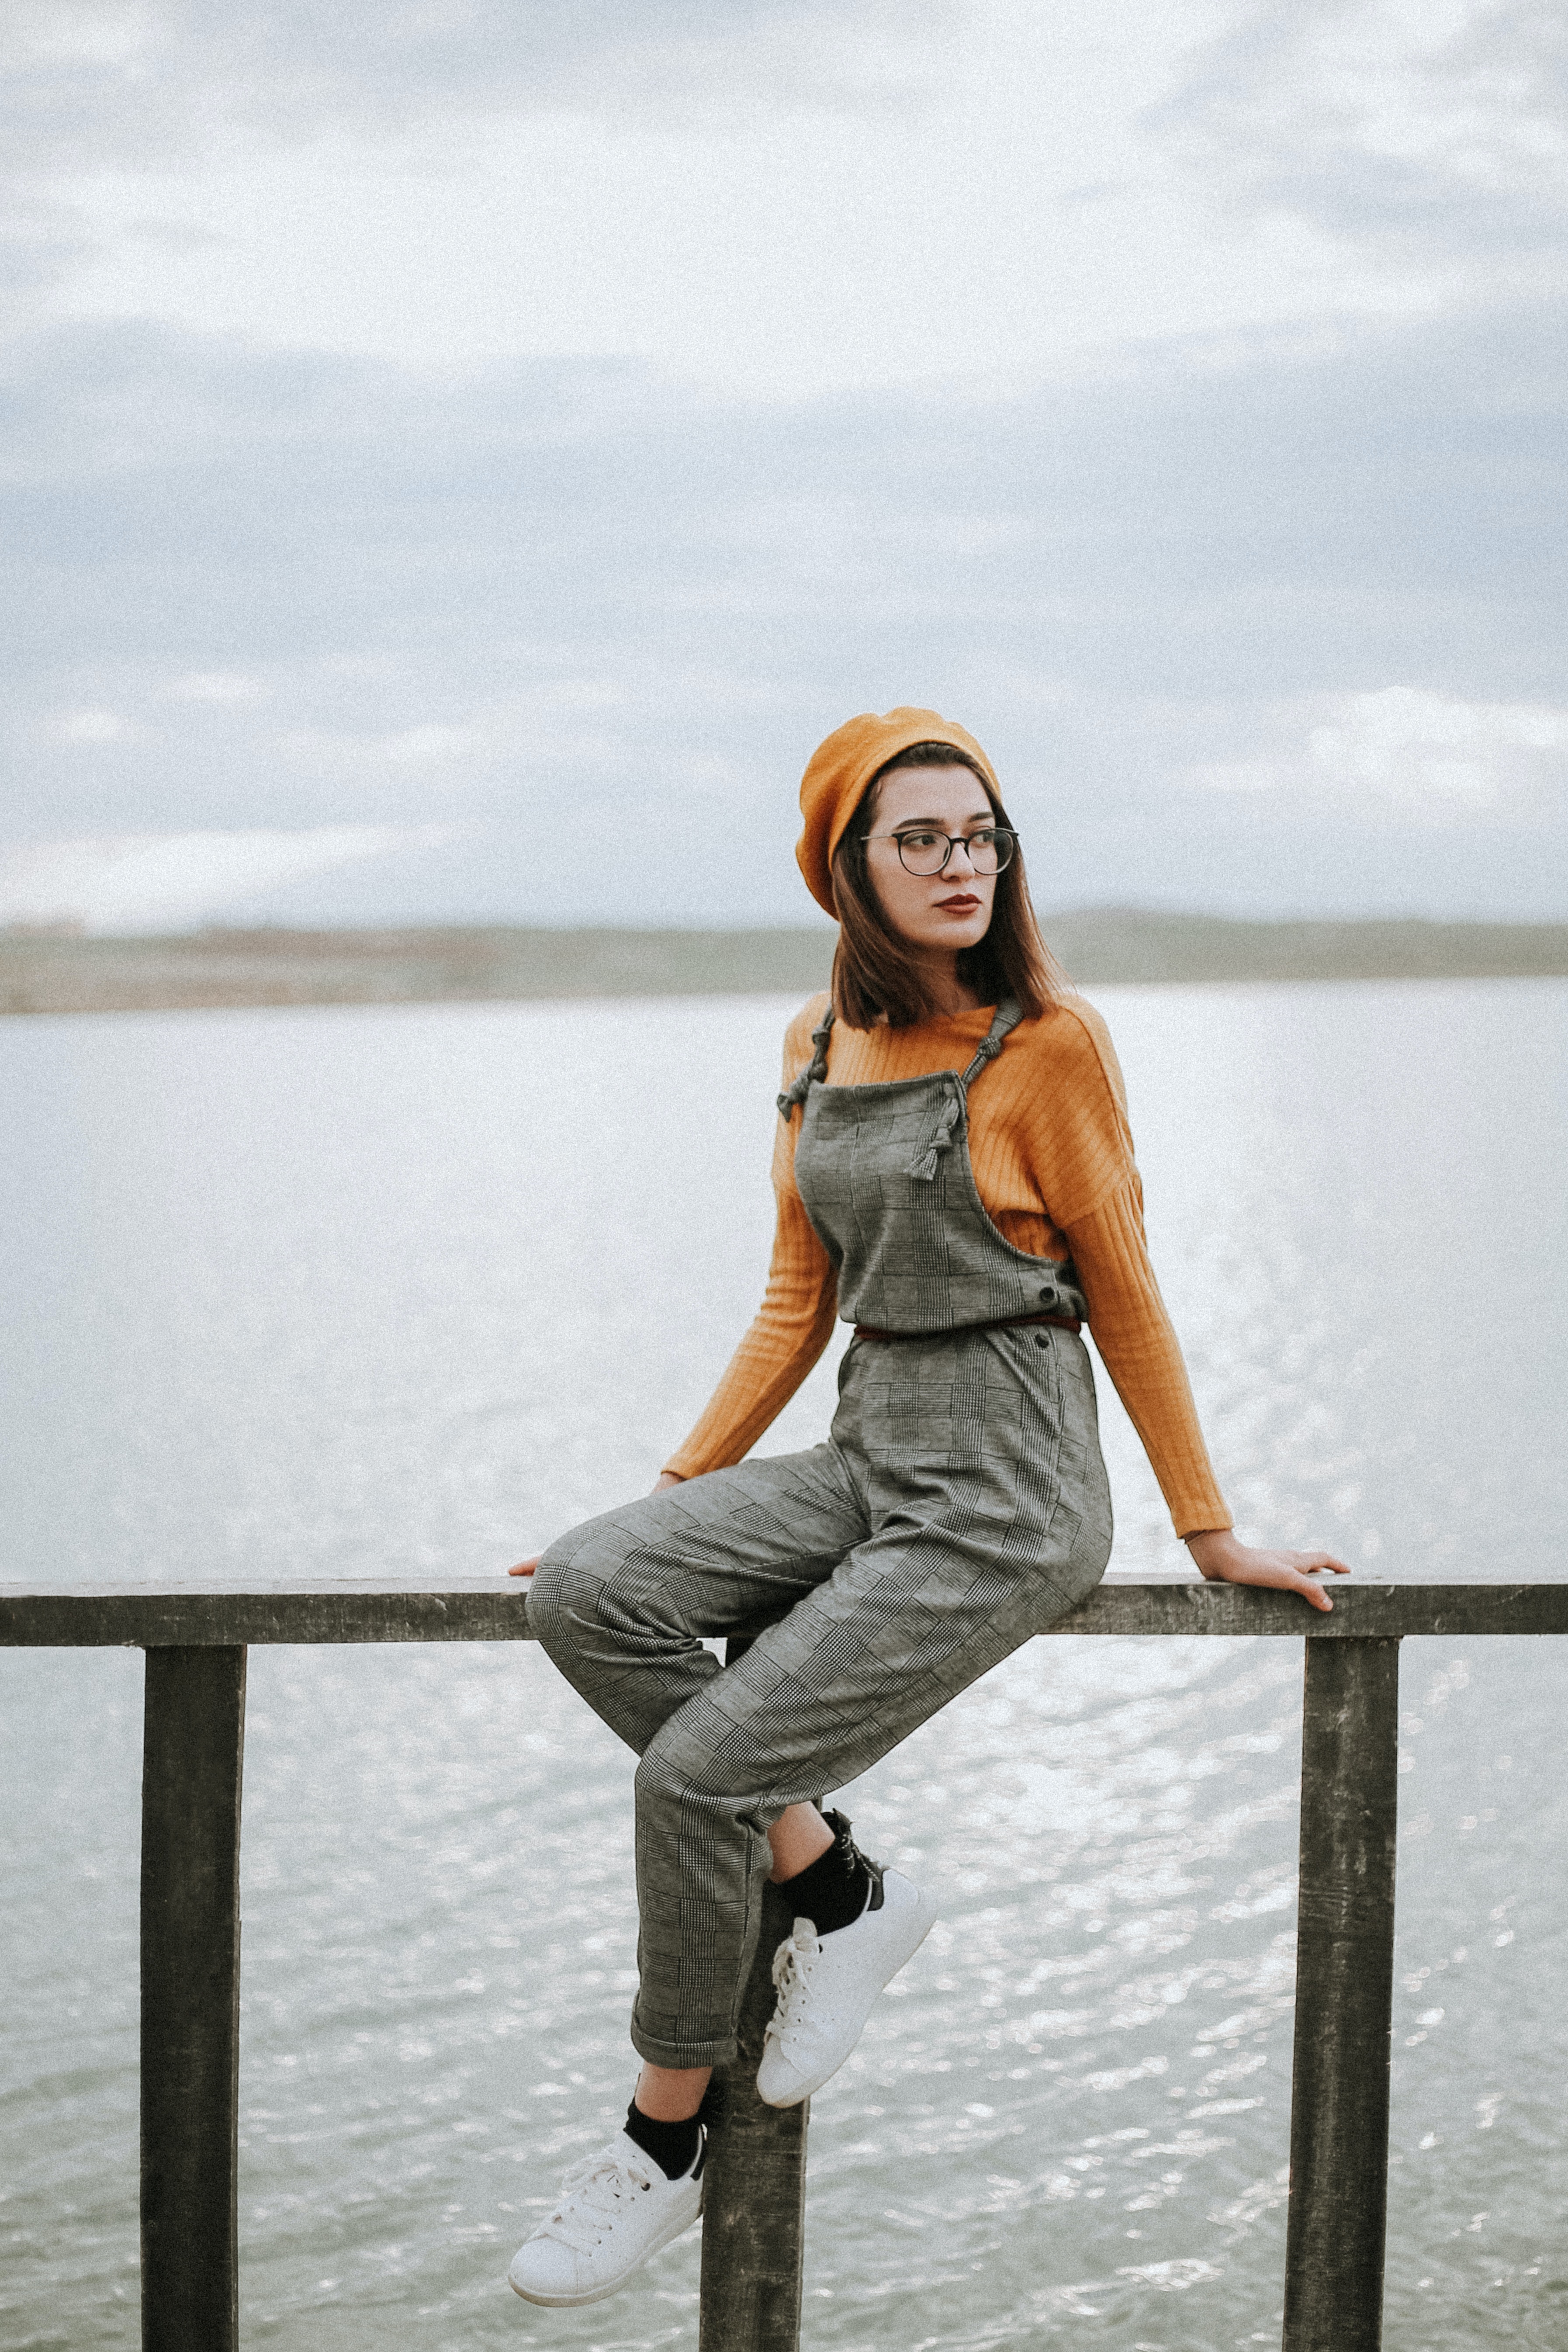
girl, water, sky, shoulder, cloud, People in nature, human body, flash photography, standing, happy, lake, street fashion, grey, thigh, waist, knee, wood, leisure, fashion design, human leg, long hair, horizon, eyewear, sitting, dock, landscape, denim, brown hair, fashion model, sandal, pattern, cap, ocean, portrait photography, reflection, bridge, photo shoot, vacation, high heels, sea, model